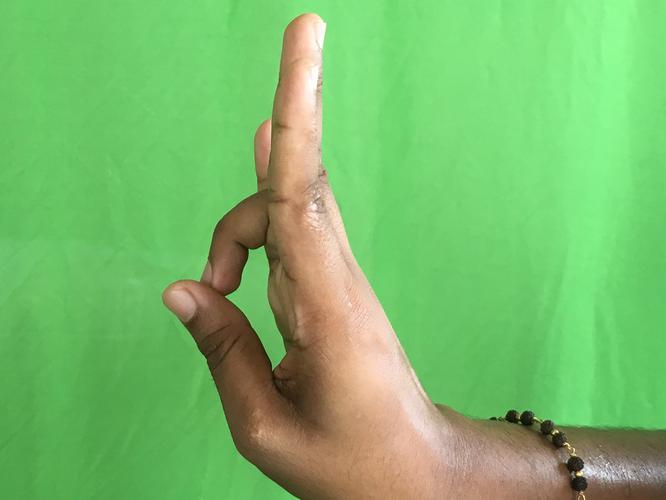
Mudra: Mayura
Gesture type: single_hand